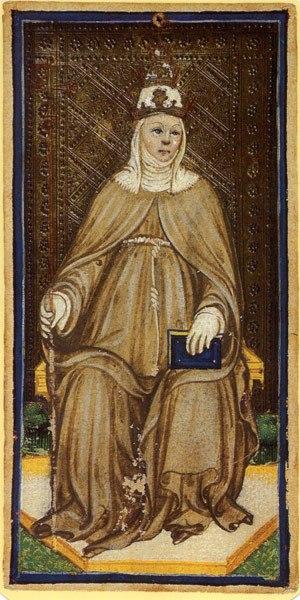
La Papesse, arcane majeur du tarot Visconti dessiné par Bonifacio Bembo, vers 1450. Pierpont Morgan Library (inv. M. 630), New York, États-Unis.
Le tarot Visconti-Sforza est un ensemble de cartes de tarot du XVᵉ siècle et l'un des plus anciens connus. Il a eu un impact significatif sur la composition visuelle, la numérotation et l'interprétation des cartes à jouer modernes.
Le tarot divinatoire est un art divinatoire qui utilise les cartes du tarot de Marseille ou sous d'autre forme comme le tarot des anges ou tarot des égyptiens. Il s'agit d'une forme de cartomancie.